United Nations Framework Convention on Climate Change

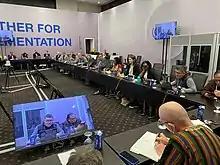
Living Laudato Si' Philippines intervention at COP 27 Catholic Actors meeting with the Holy See delegation

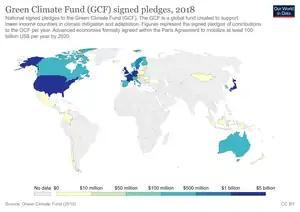

The convention's main objective is explained in Article 2. It is the "stabilization of greenhouse gas concentrations in the atmosphere at a level that would prevent dangerous anthropogenic [i.e., human-caused] interference with the climate system". The treaty calls for continuing scientific research into the climate. This research supports meetings and negotiations to lead to agreements. The aim is to allow ecosystems to adapt to climate change. At the same time it aims to ensure there are no threats to food production from climate change or measures to address it. And it aims to enable economic development to proceed in a sustainable manner. The UNFCCC's work currently focuses on implementing the Paris Agreement. This agreement entered into force in 2016. It aims to limit the rise in global temperature to well below 2 °C (3.6 °F) above levels before the Industrial Revolution, and even aiming to hold it at 1.5 °C (2.7 °F). The Paris Agreement superseded the UNFCCC's Kyoto Protocol which had been signed in 1997 and ran from 2005 to 2020.